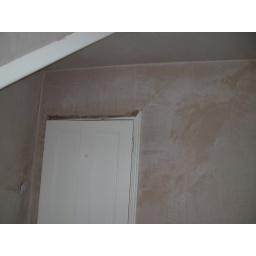
Some of the plastering in top bedroom had come off the wall so it had to be patched over